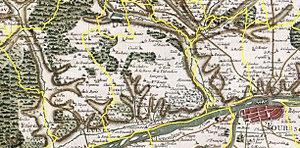
Fondettes et ses limites communales sur un extrait de la carte réalisée par César-François Cassini Français
L'histoire de Fondettes, une commune française d'Indre-et-Loire, se déploie sur plusieurs millénaires, depuis le néolithique. L'exploration archéologique révèle, à la fin de l'âge du fer, une occupation permanente du site sous la forme d'une agglomération fortifiée, l'oppidum de Montboyau. Plusieurs structures, dont un pont construit à l'époque gallo-romaine et quatre villæ érigées au cours de la période tardo-antique, montrent la continuité de l'utilisation de ce territoire tourangeau. Au Moyen Âge, la paroisse de Fondettes, fondée autour de l'an mil, est un fief de faible importance, qui relève successivement de plusieurs seigneuries, notamment celle du comte d'Anjou Foulques Nerra, puis celle des Maillé et enfin celle de Martigny. La paroisse fondettoise connaît pendant la Renaissance la confrontation entre les ligueurs et les troupes d'Henri IV, puis à la fin de la période moderne, au XVIIIᵉ siècle, en 1774, une révolte populaire de subsistance. En 1790, la petite paroisse tourangelle, dont la population atteint alors près de 2 000 habitants, fait l'objet d'un changement de statut et devient une commune.
Fondettes est une commune française du département d'Indre-et-Loire en région Centre-Val de Loire.